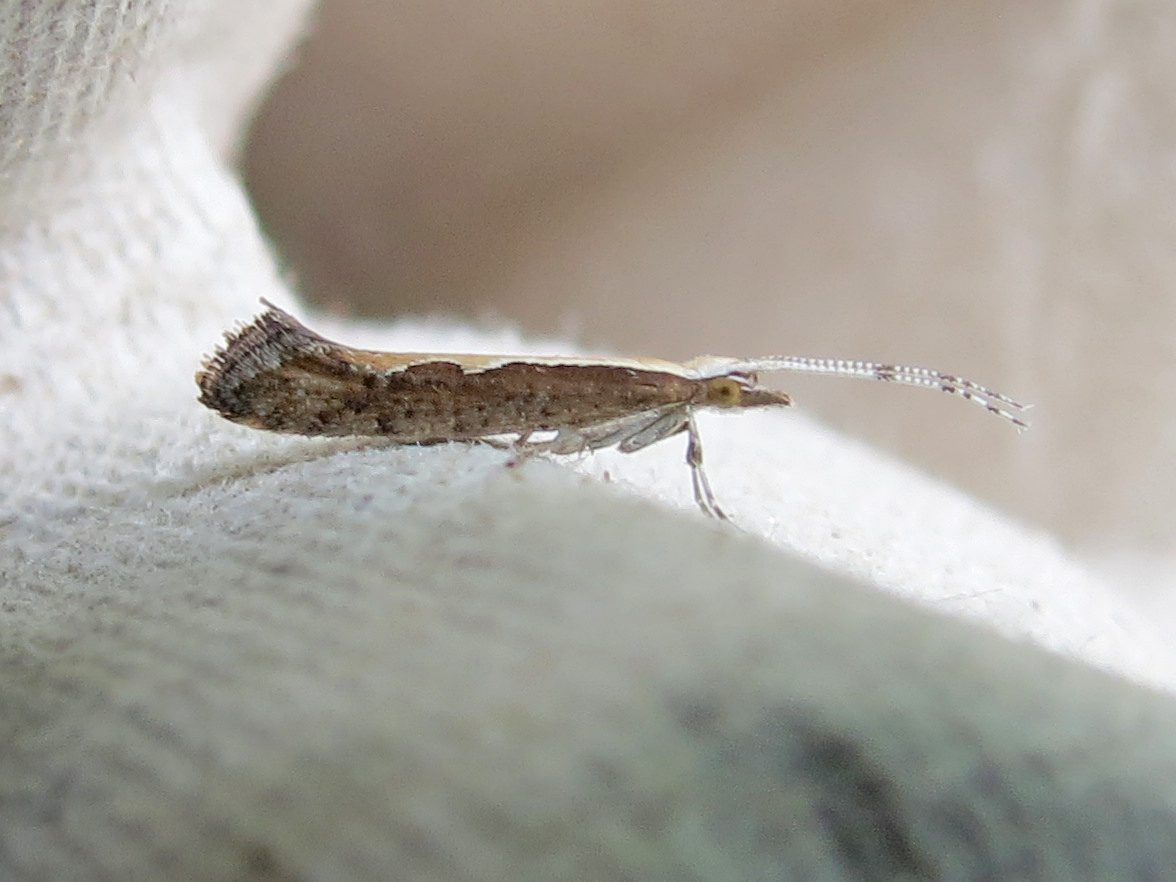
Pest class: diamondback_moth